Caladenia christineae

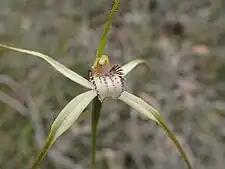
labellum detail

"Caladenia christineae" is a terrestrial, perennial, deciduous, herb with an underground tuber and a single erect, hairy leaf long and wide. Up to four flowers are arranged on the flowering spike, each flower long and wide. The flowers are creamy-white or creamy-yellow with lateral sepals, and petals that are held stiffly, spreading widely from each other. The labellum is cream coloured and has narrow teeth on its margins. There are four or more rows of pale red calli along the centre line of the labellum. Flowering occurs in September or October.